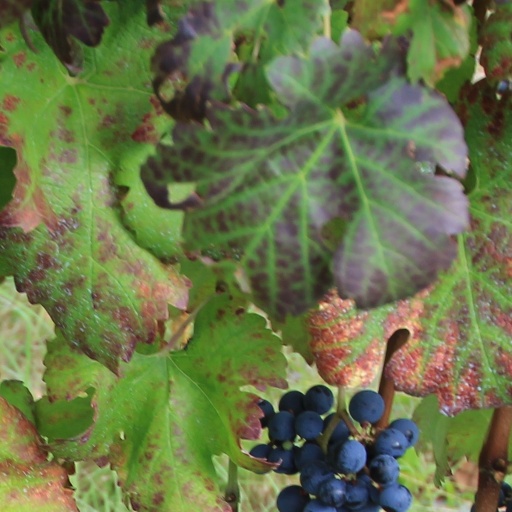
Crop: grape